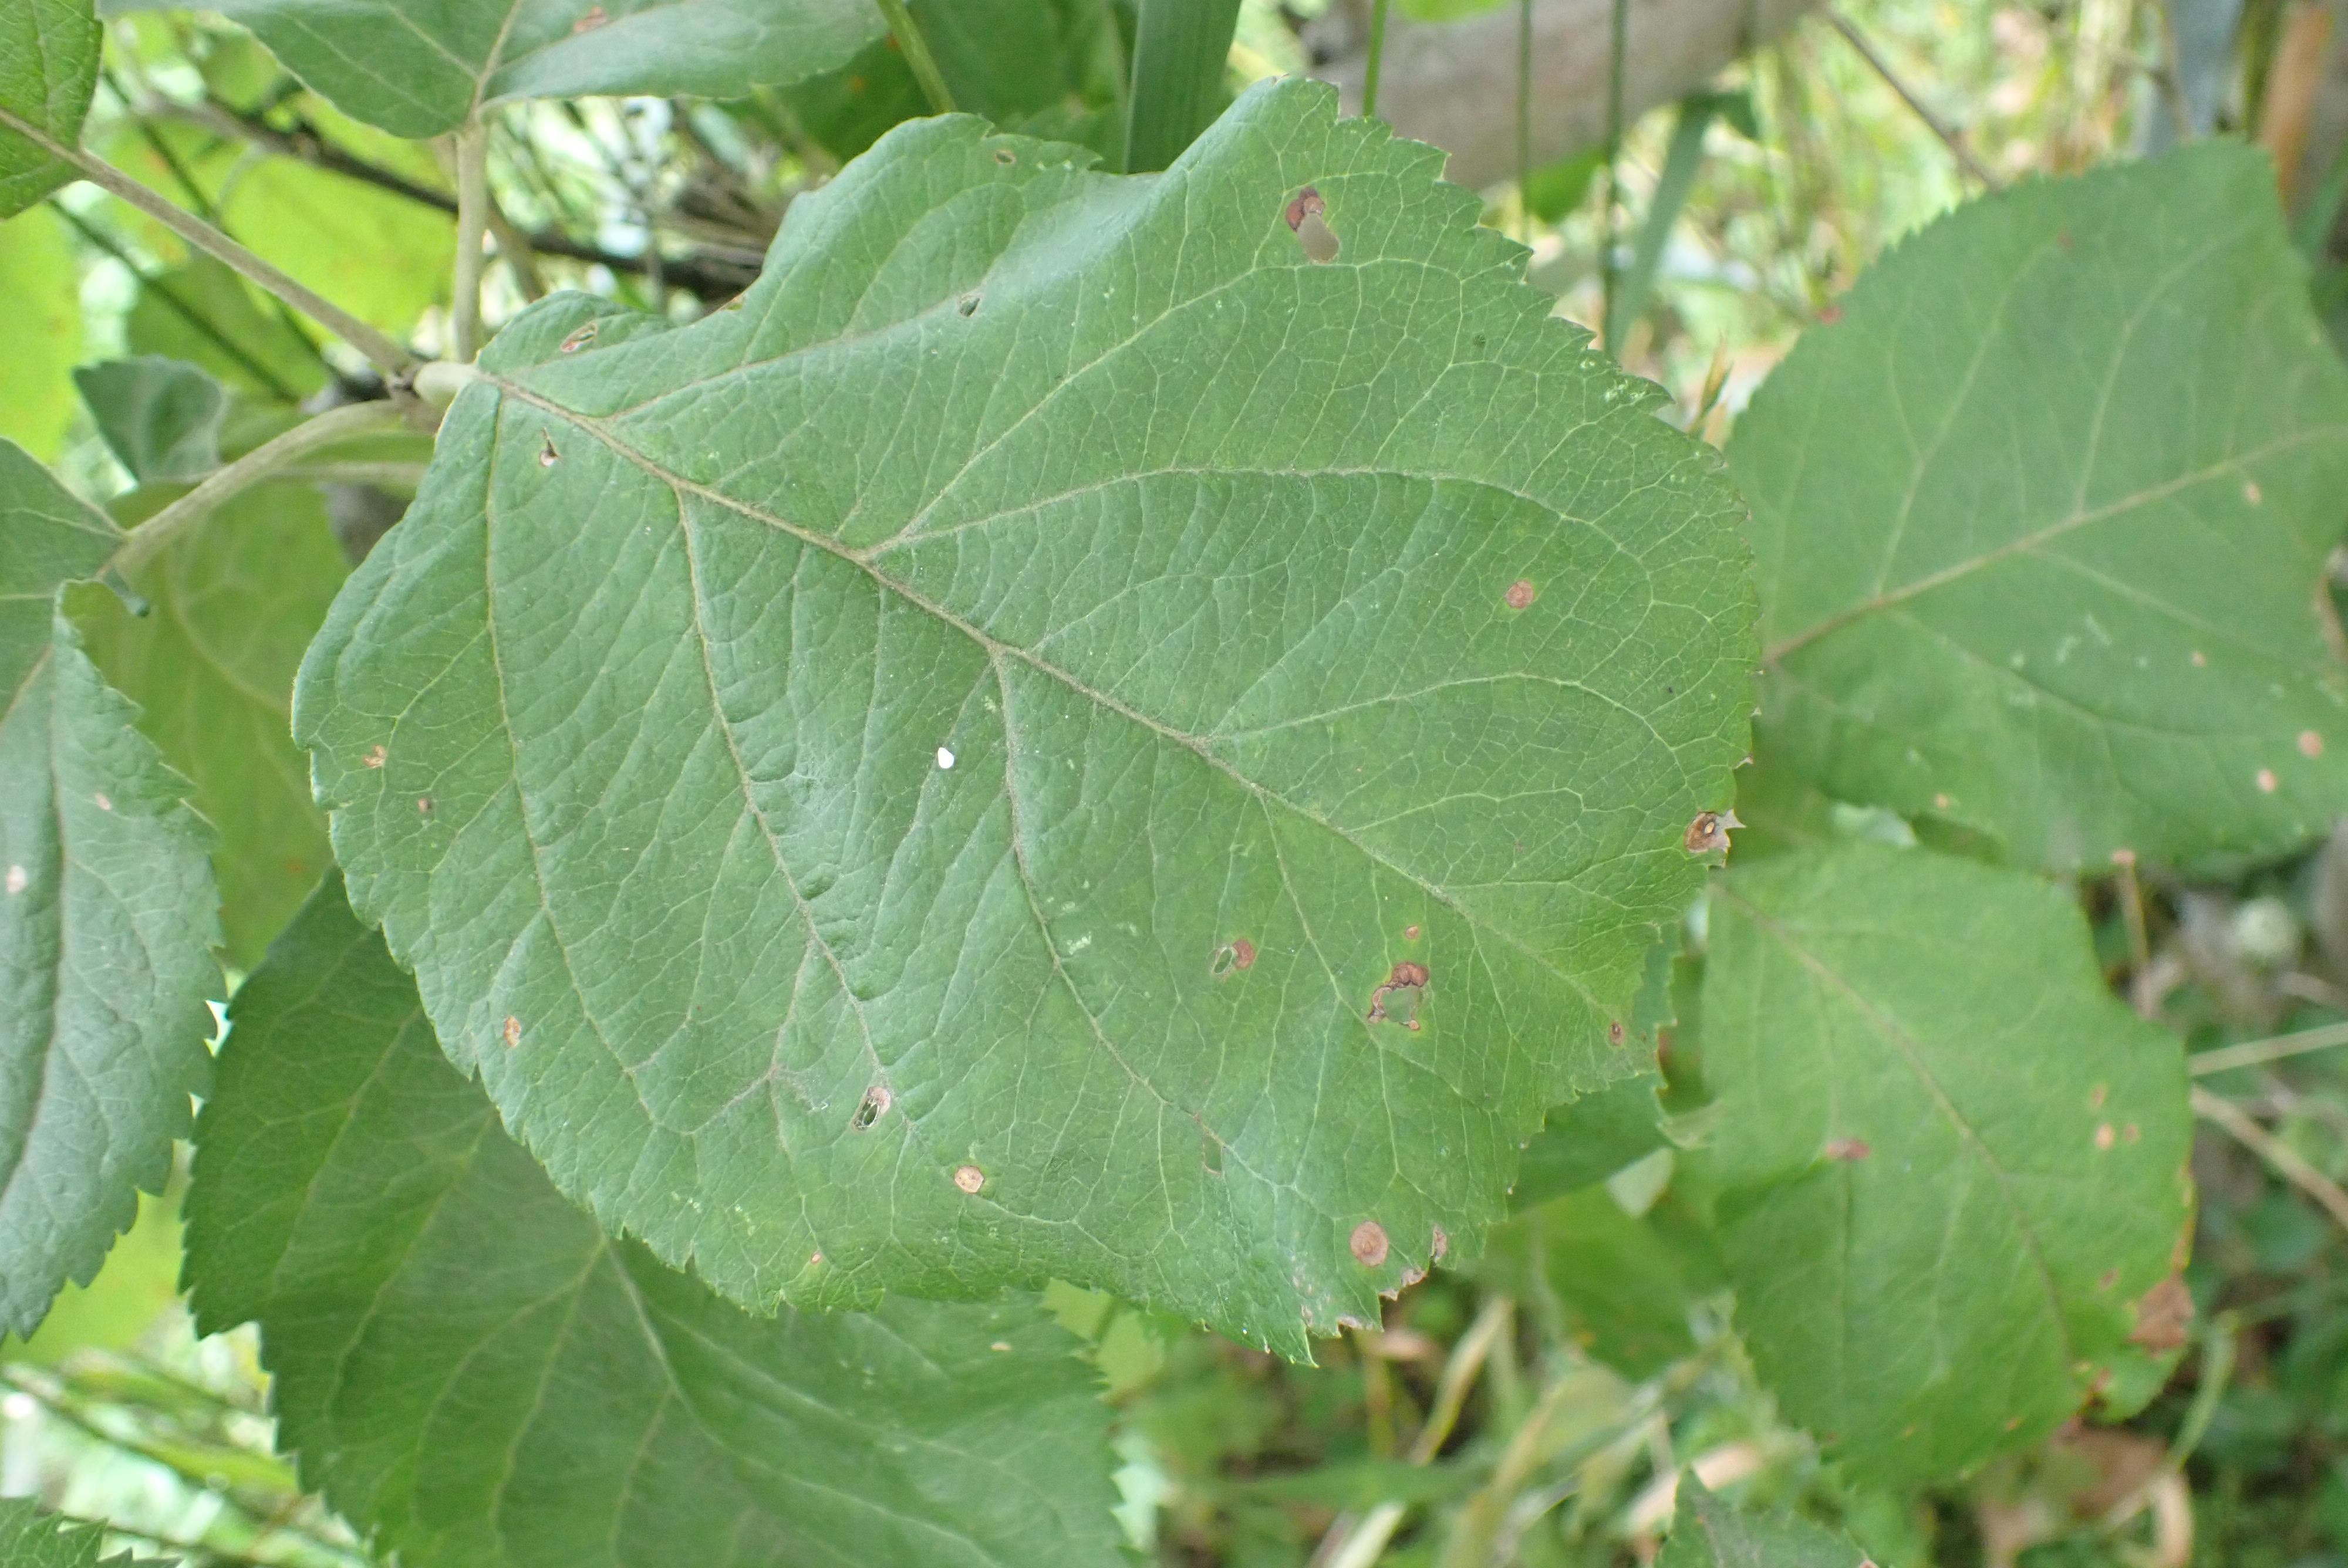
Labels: frog_eye_leaf_spot